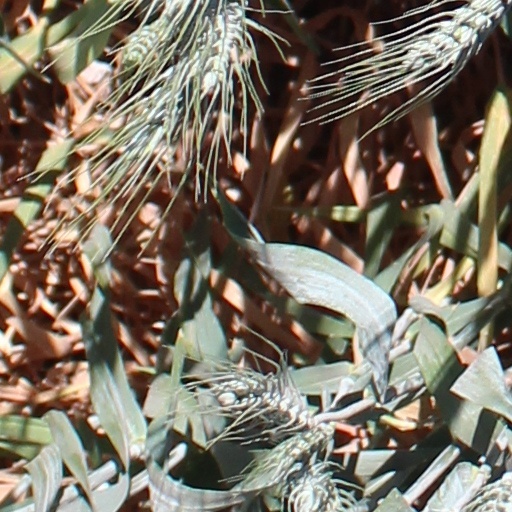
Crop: wheat